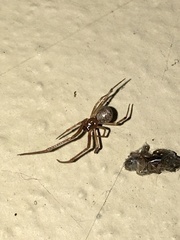
Species: Parasteatoda_tepidariorum